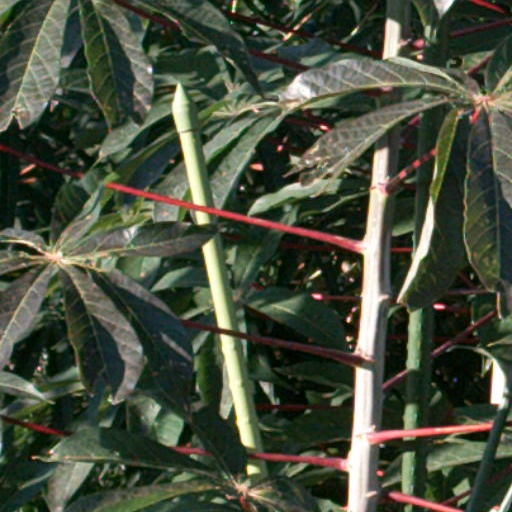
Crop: cassava